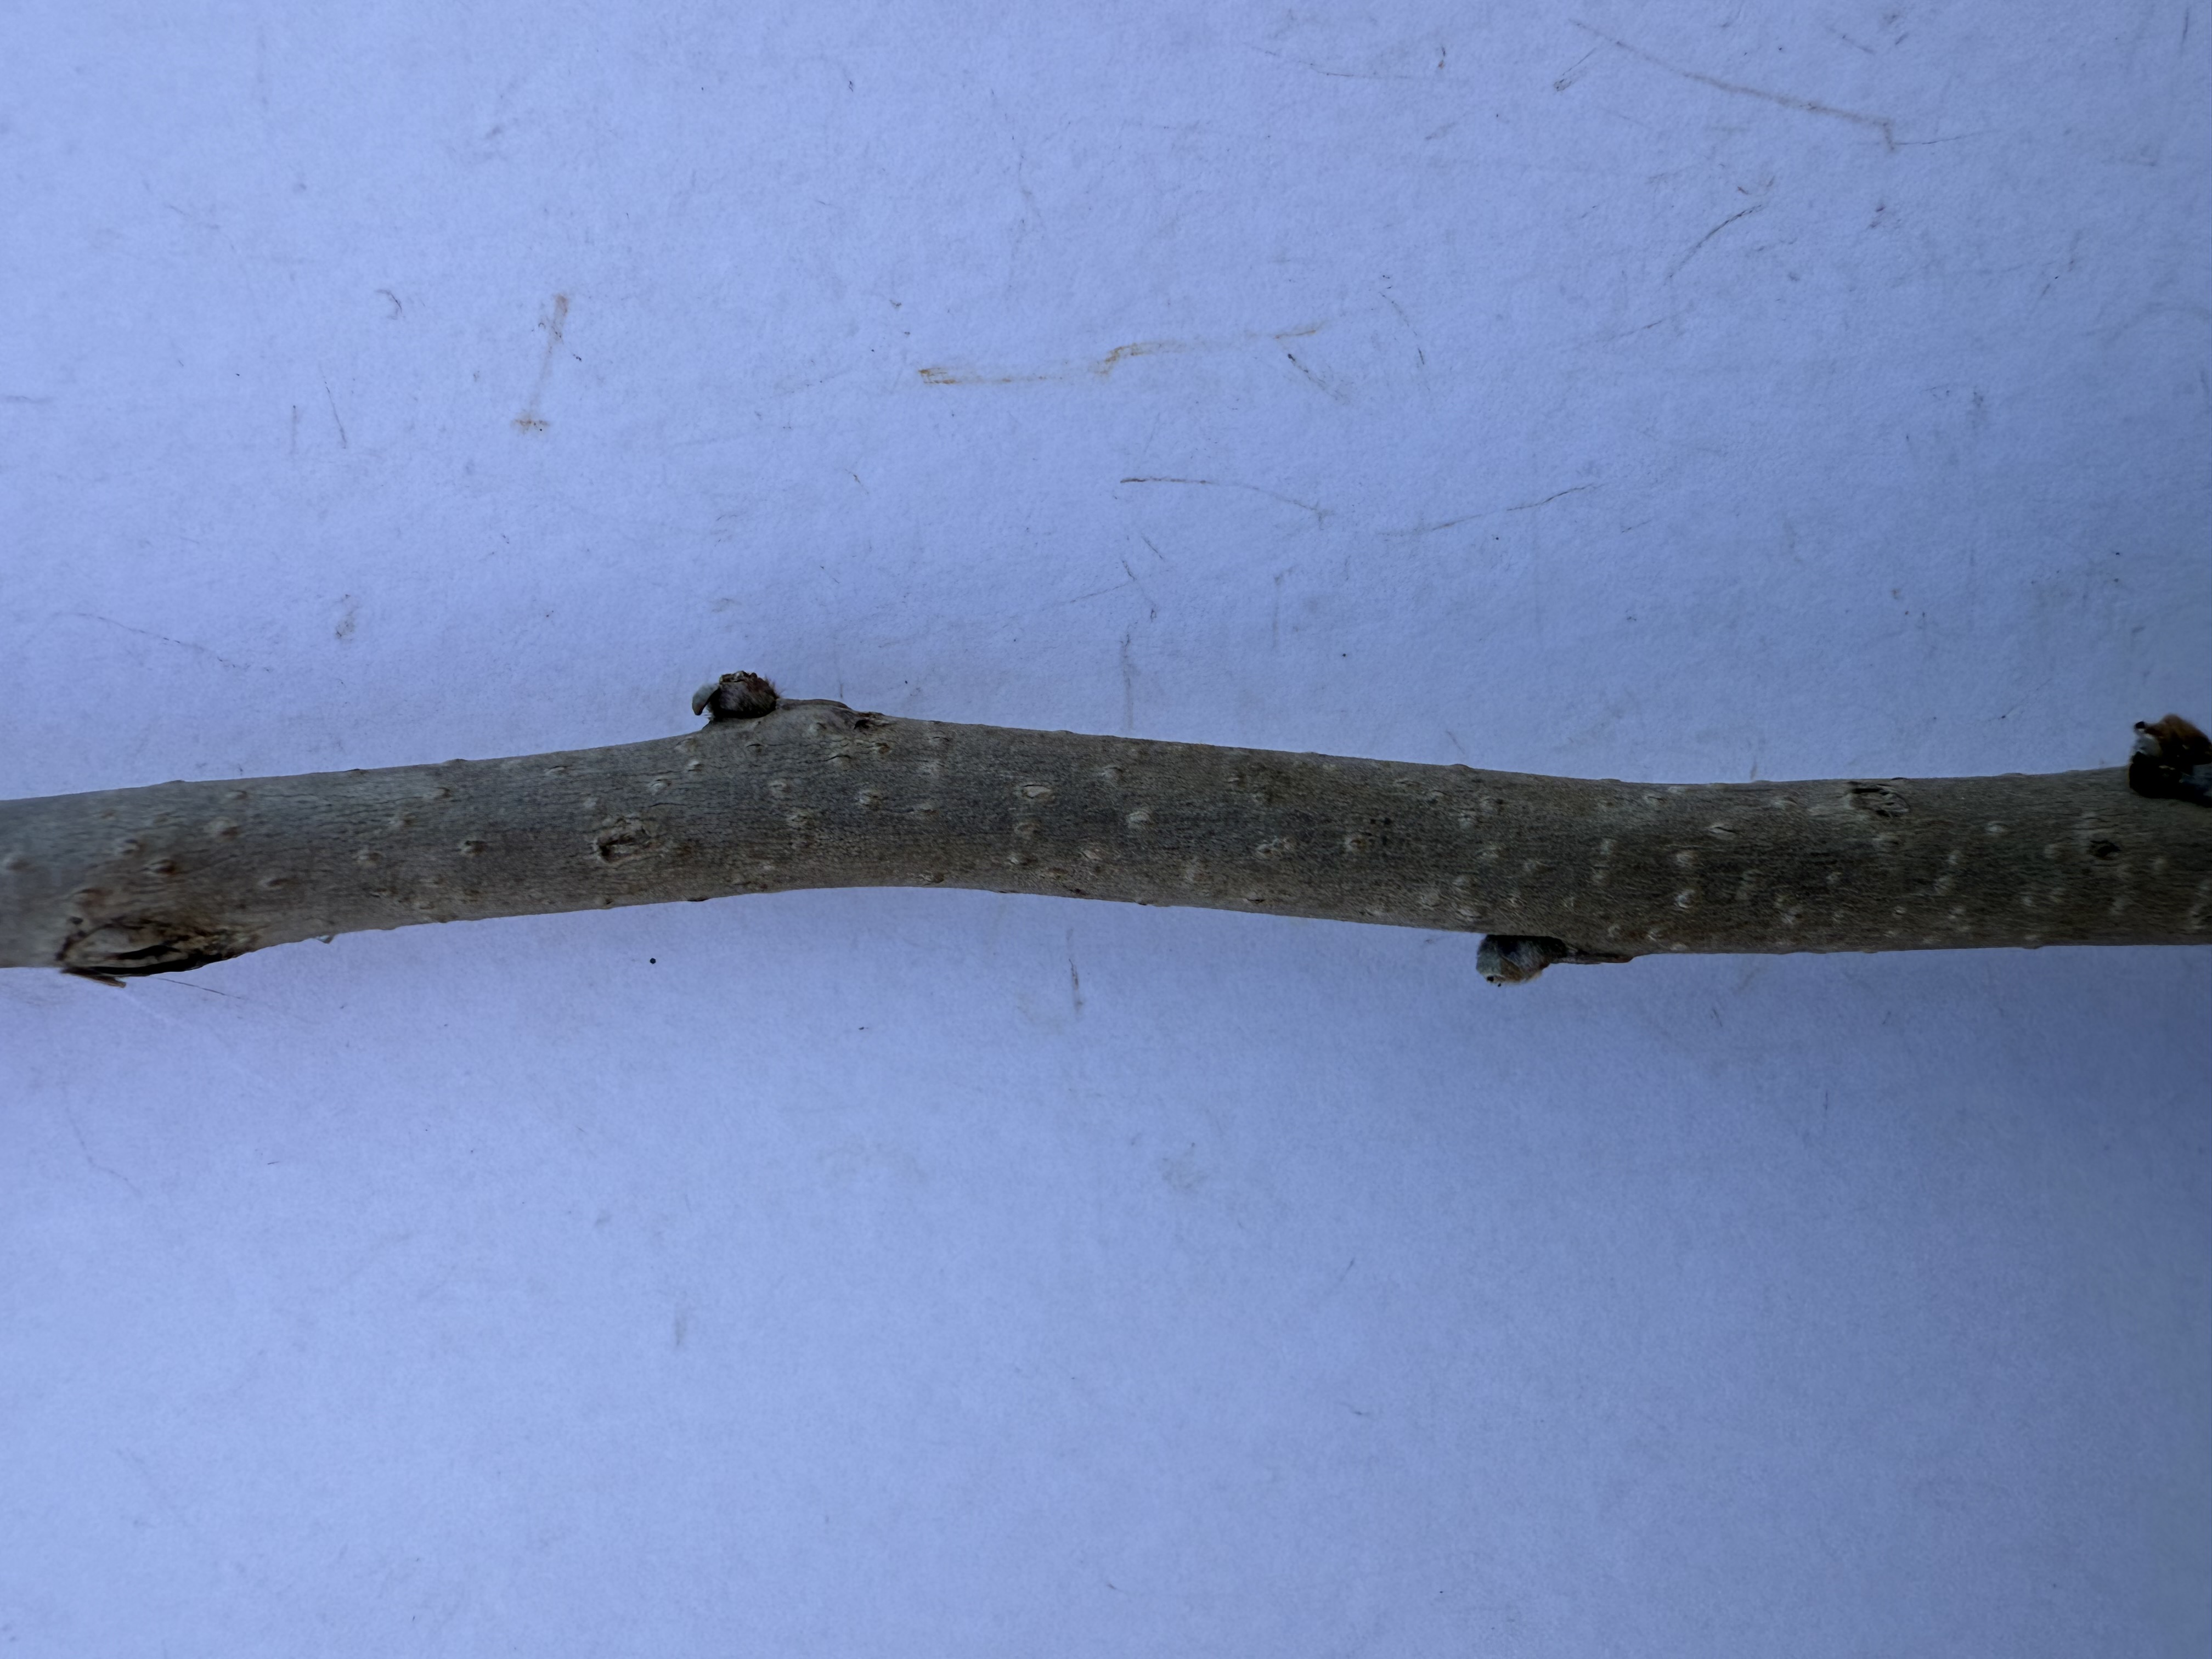
Variety: Chocolate Persimmon